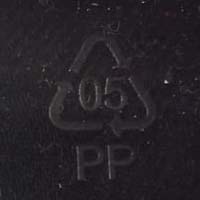
Plastic recycling code class: 5_polypropylene_PP